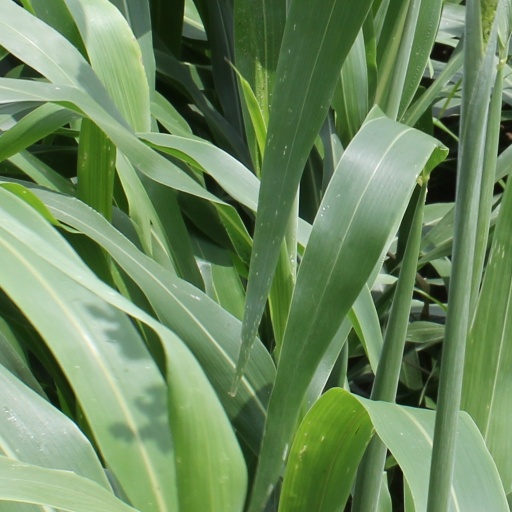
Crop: sorghum